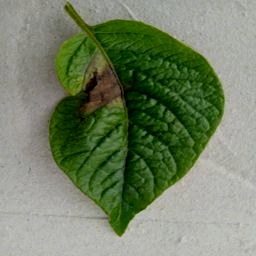
Etiqueta: Late Blight